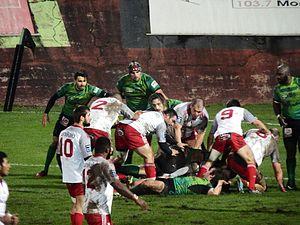
La saison 2014-2015 de l'Union sportive dacquoise est la onzième saison du club landais en seconde division du championnat de France, la sixième consécutive depuis son retour au sein de l'antichambre de l'élite du rugby à XV français. Cette saison est la troisième consécutive à lutter pour le maintien en division professionnelle.
L'Union sportive montalbanaise ou US Montauban Sapiac est un club de rugby à XV français basé à Montauban. Champion de France en 1967, il participe actuellement au championnat de PRO D2.